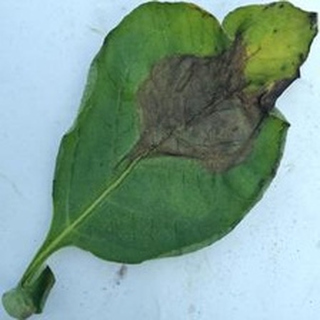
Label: potato_late_blight